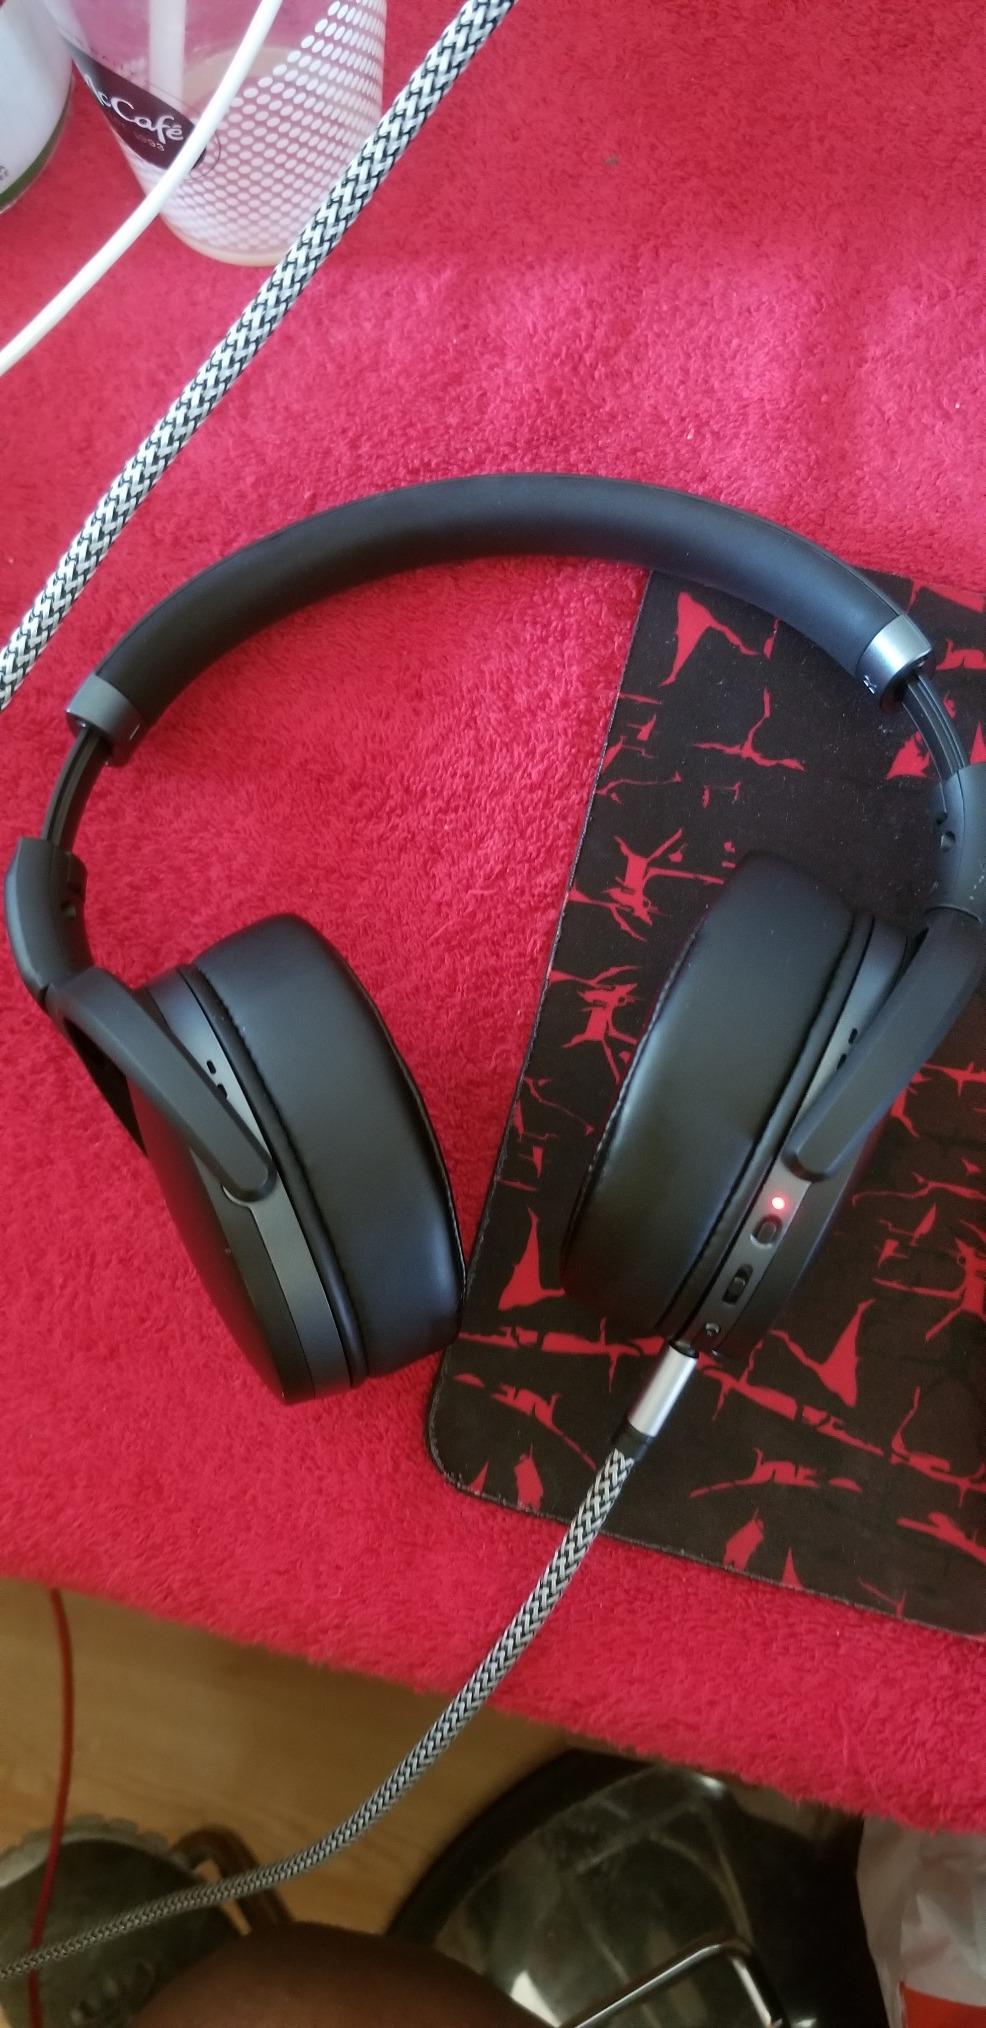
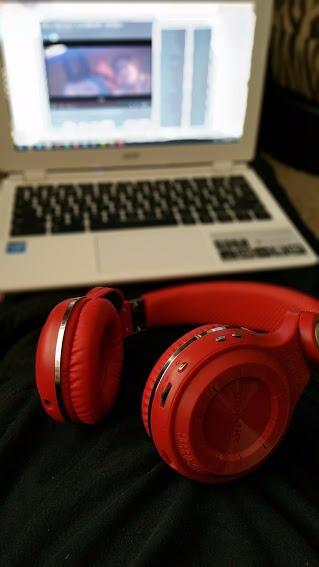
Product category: headphones
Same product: no